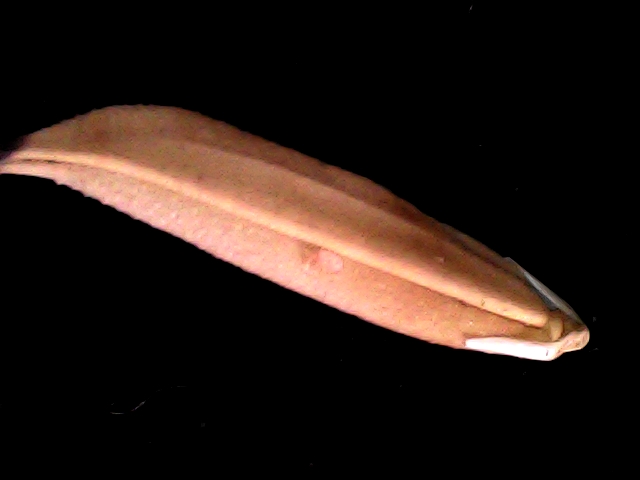
Rice variety: BD70